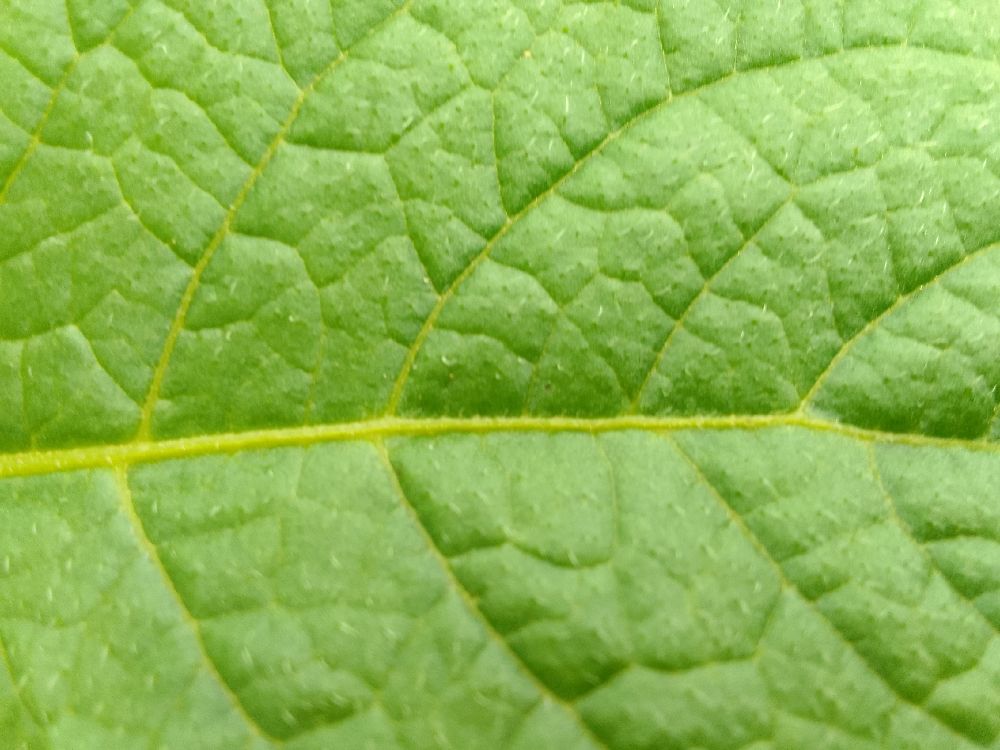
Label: Healthy